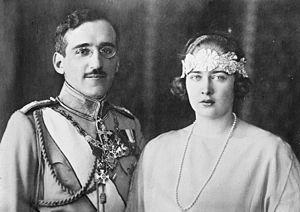
Le Palais royal de Belgrade constitue avec le Palais Blanc et d'autres bâtiments annexes le complexe royal de Belgrade, la capitale de la Serbie. Le palais royal est actuellement la résidence de la famille royale de l'ancien Royaume de Yougoslavie.